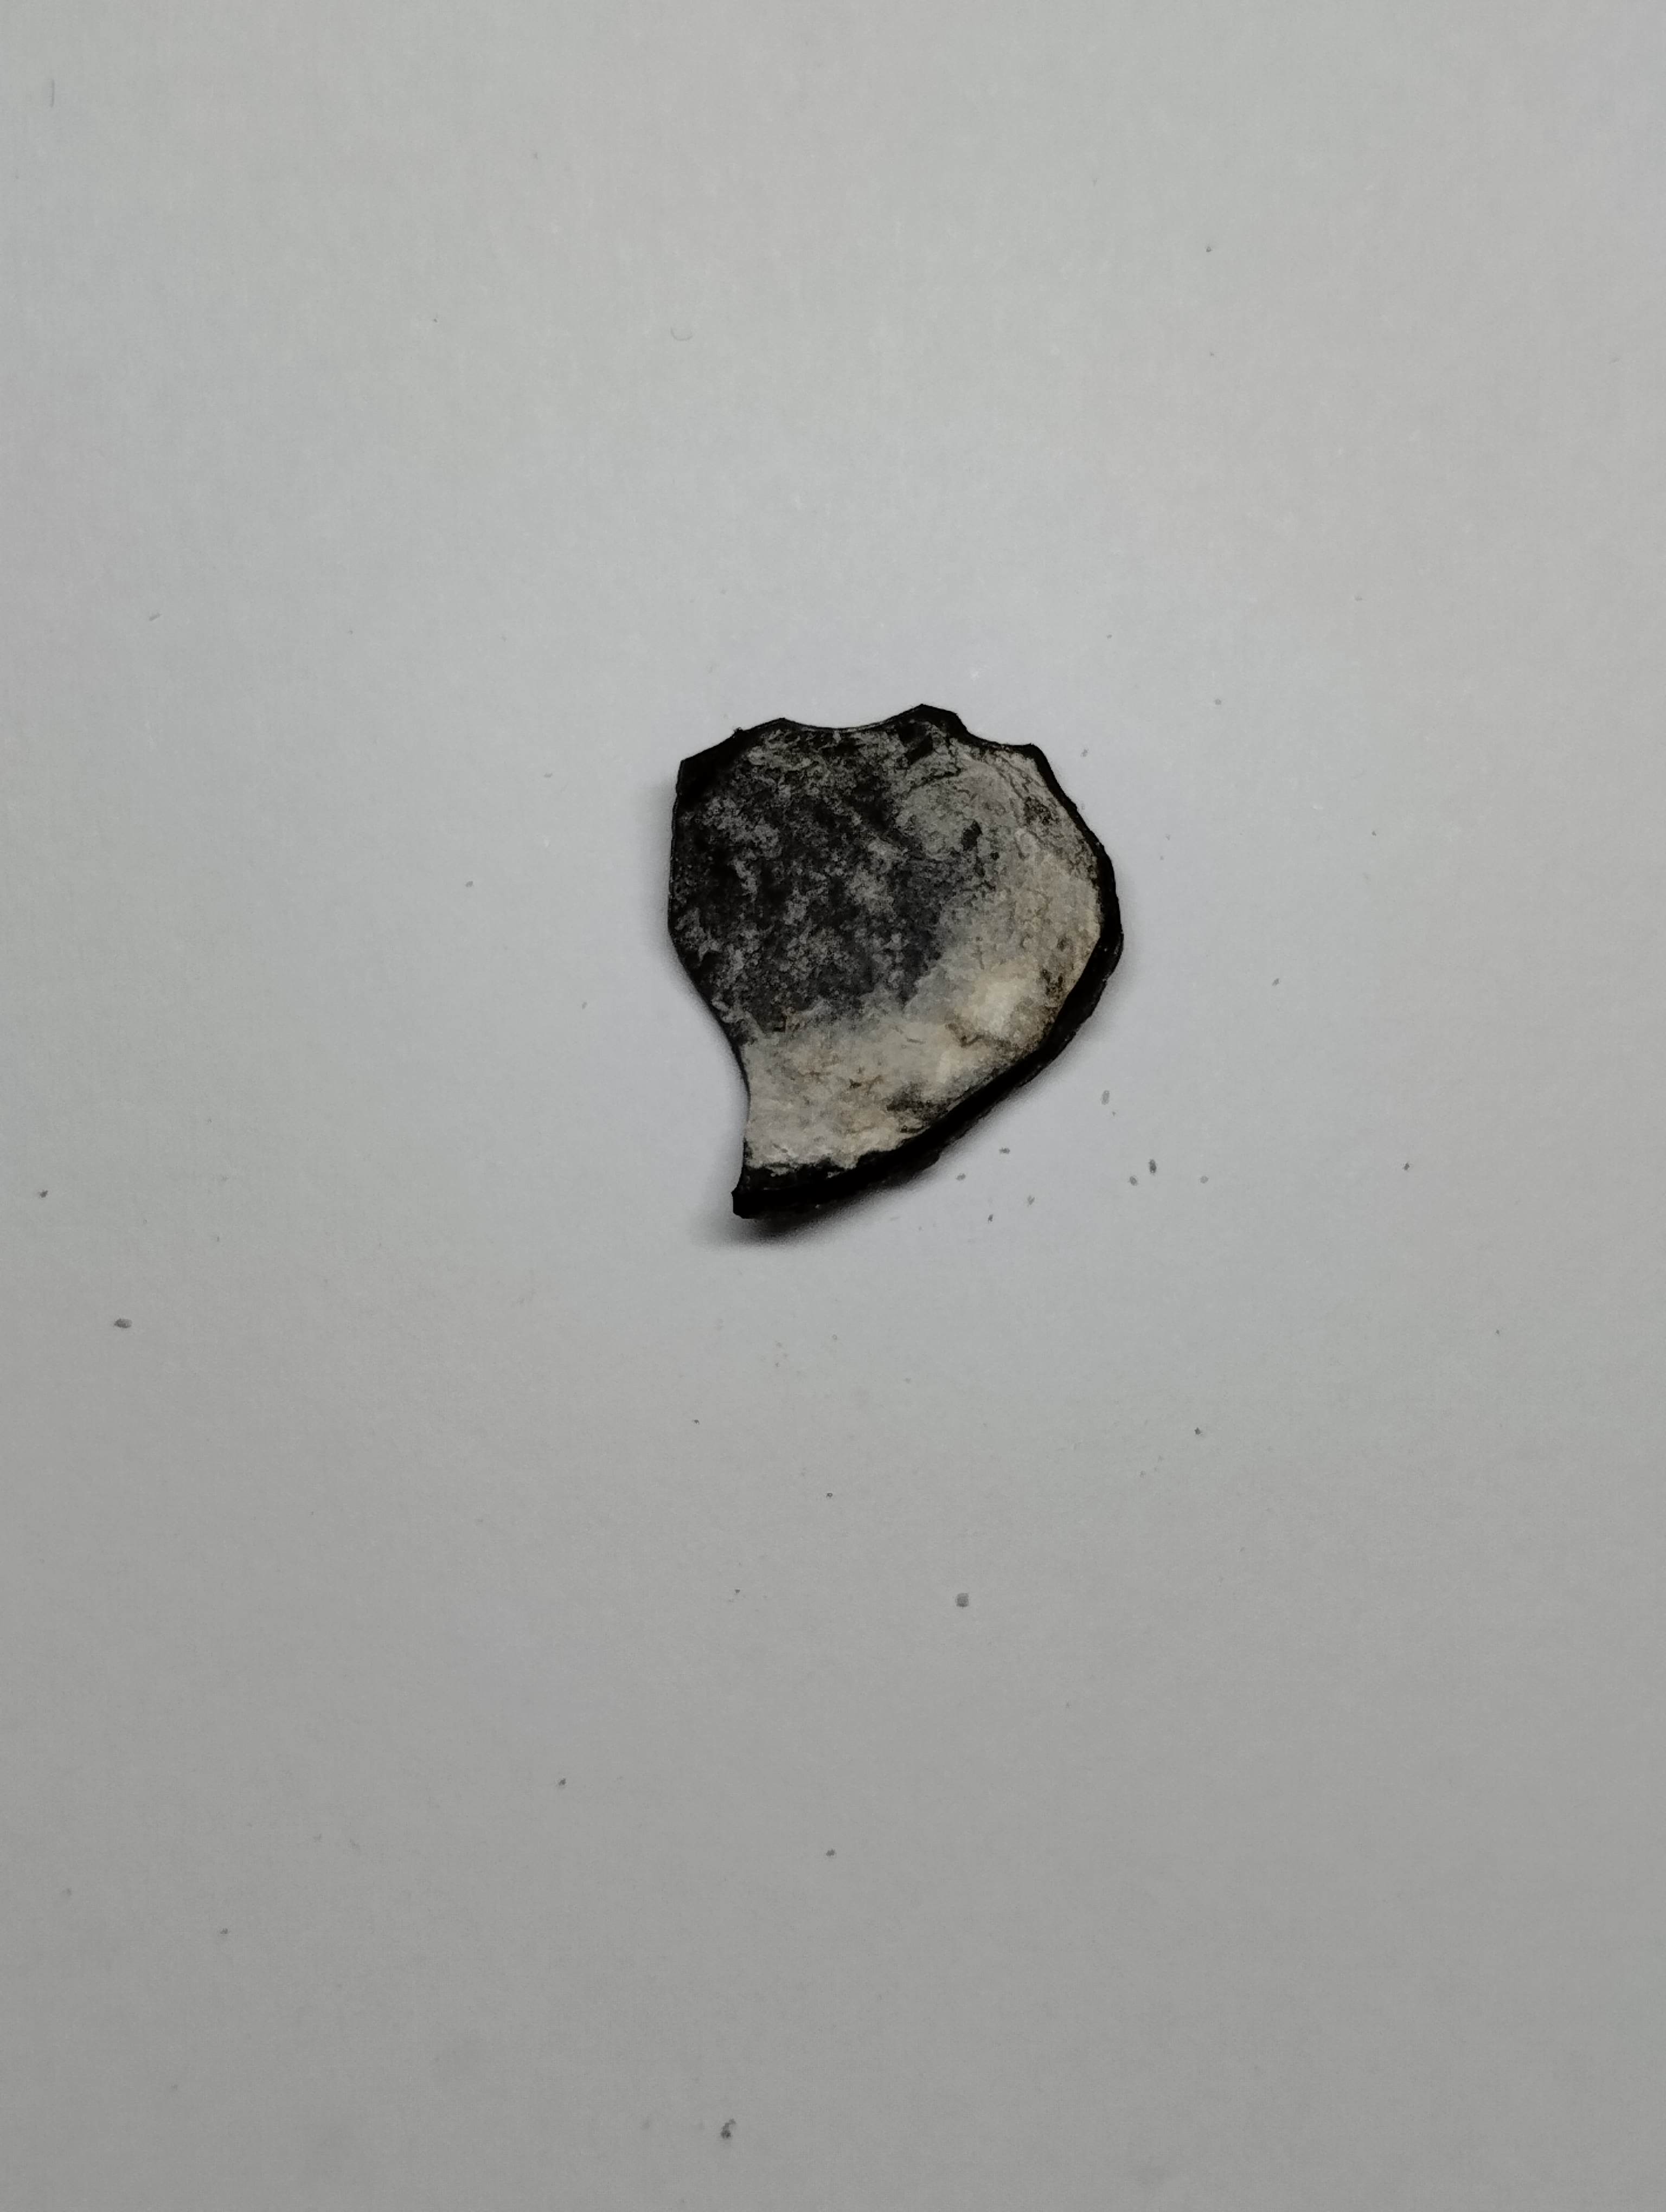
Label: rusak (damaged seed)